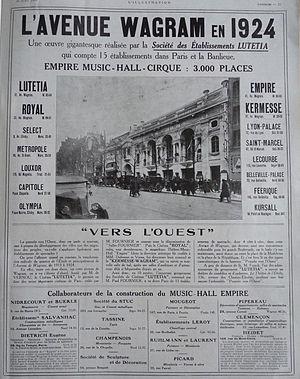
Avenue Wagram
L’avenue de Wagram est une des voies radiales de l'Étoile. Elle forme la limite entre les 8ᵉ et 17ᵉ arrondissements de Paris ; partant de la place Charles-de-Gaulle, au sud, elle se termine à la place de Wagram au nord. Sa longueur est de 1 500 mètres, et sa largeur de 36 mètres.